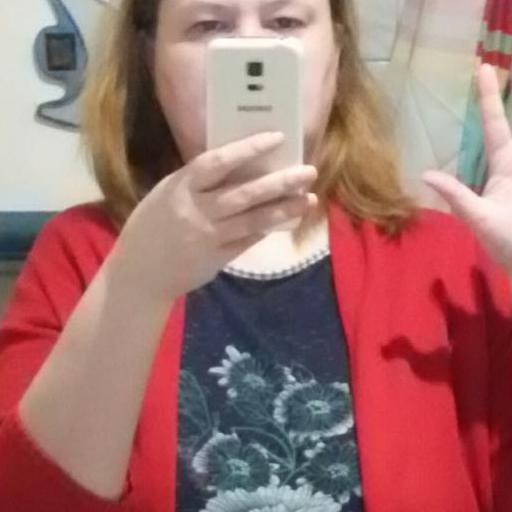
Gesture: no_gesture